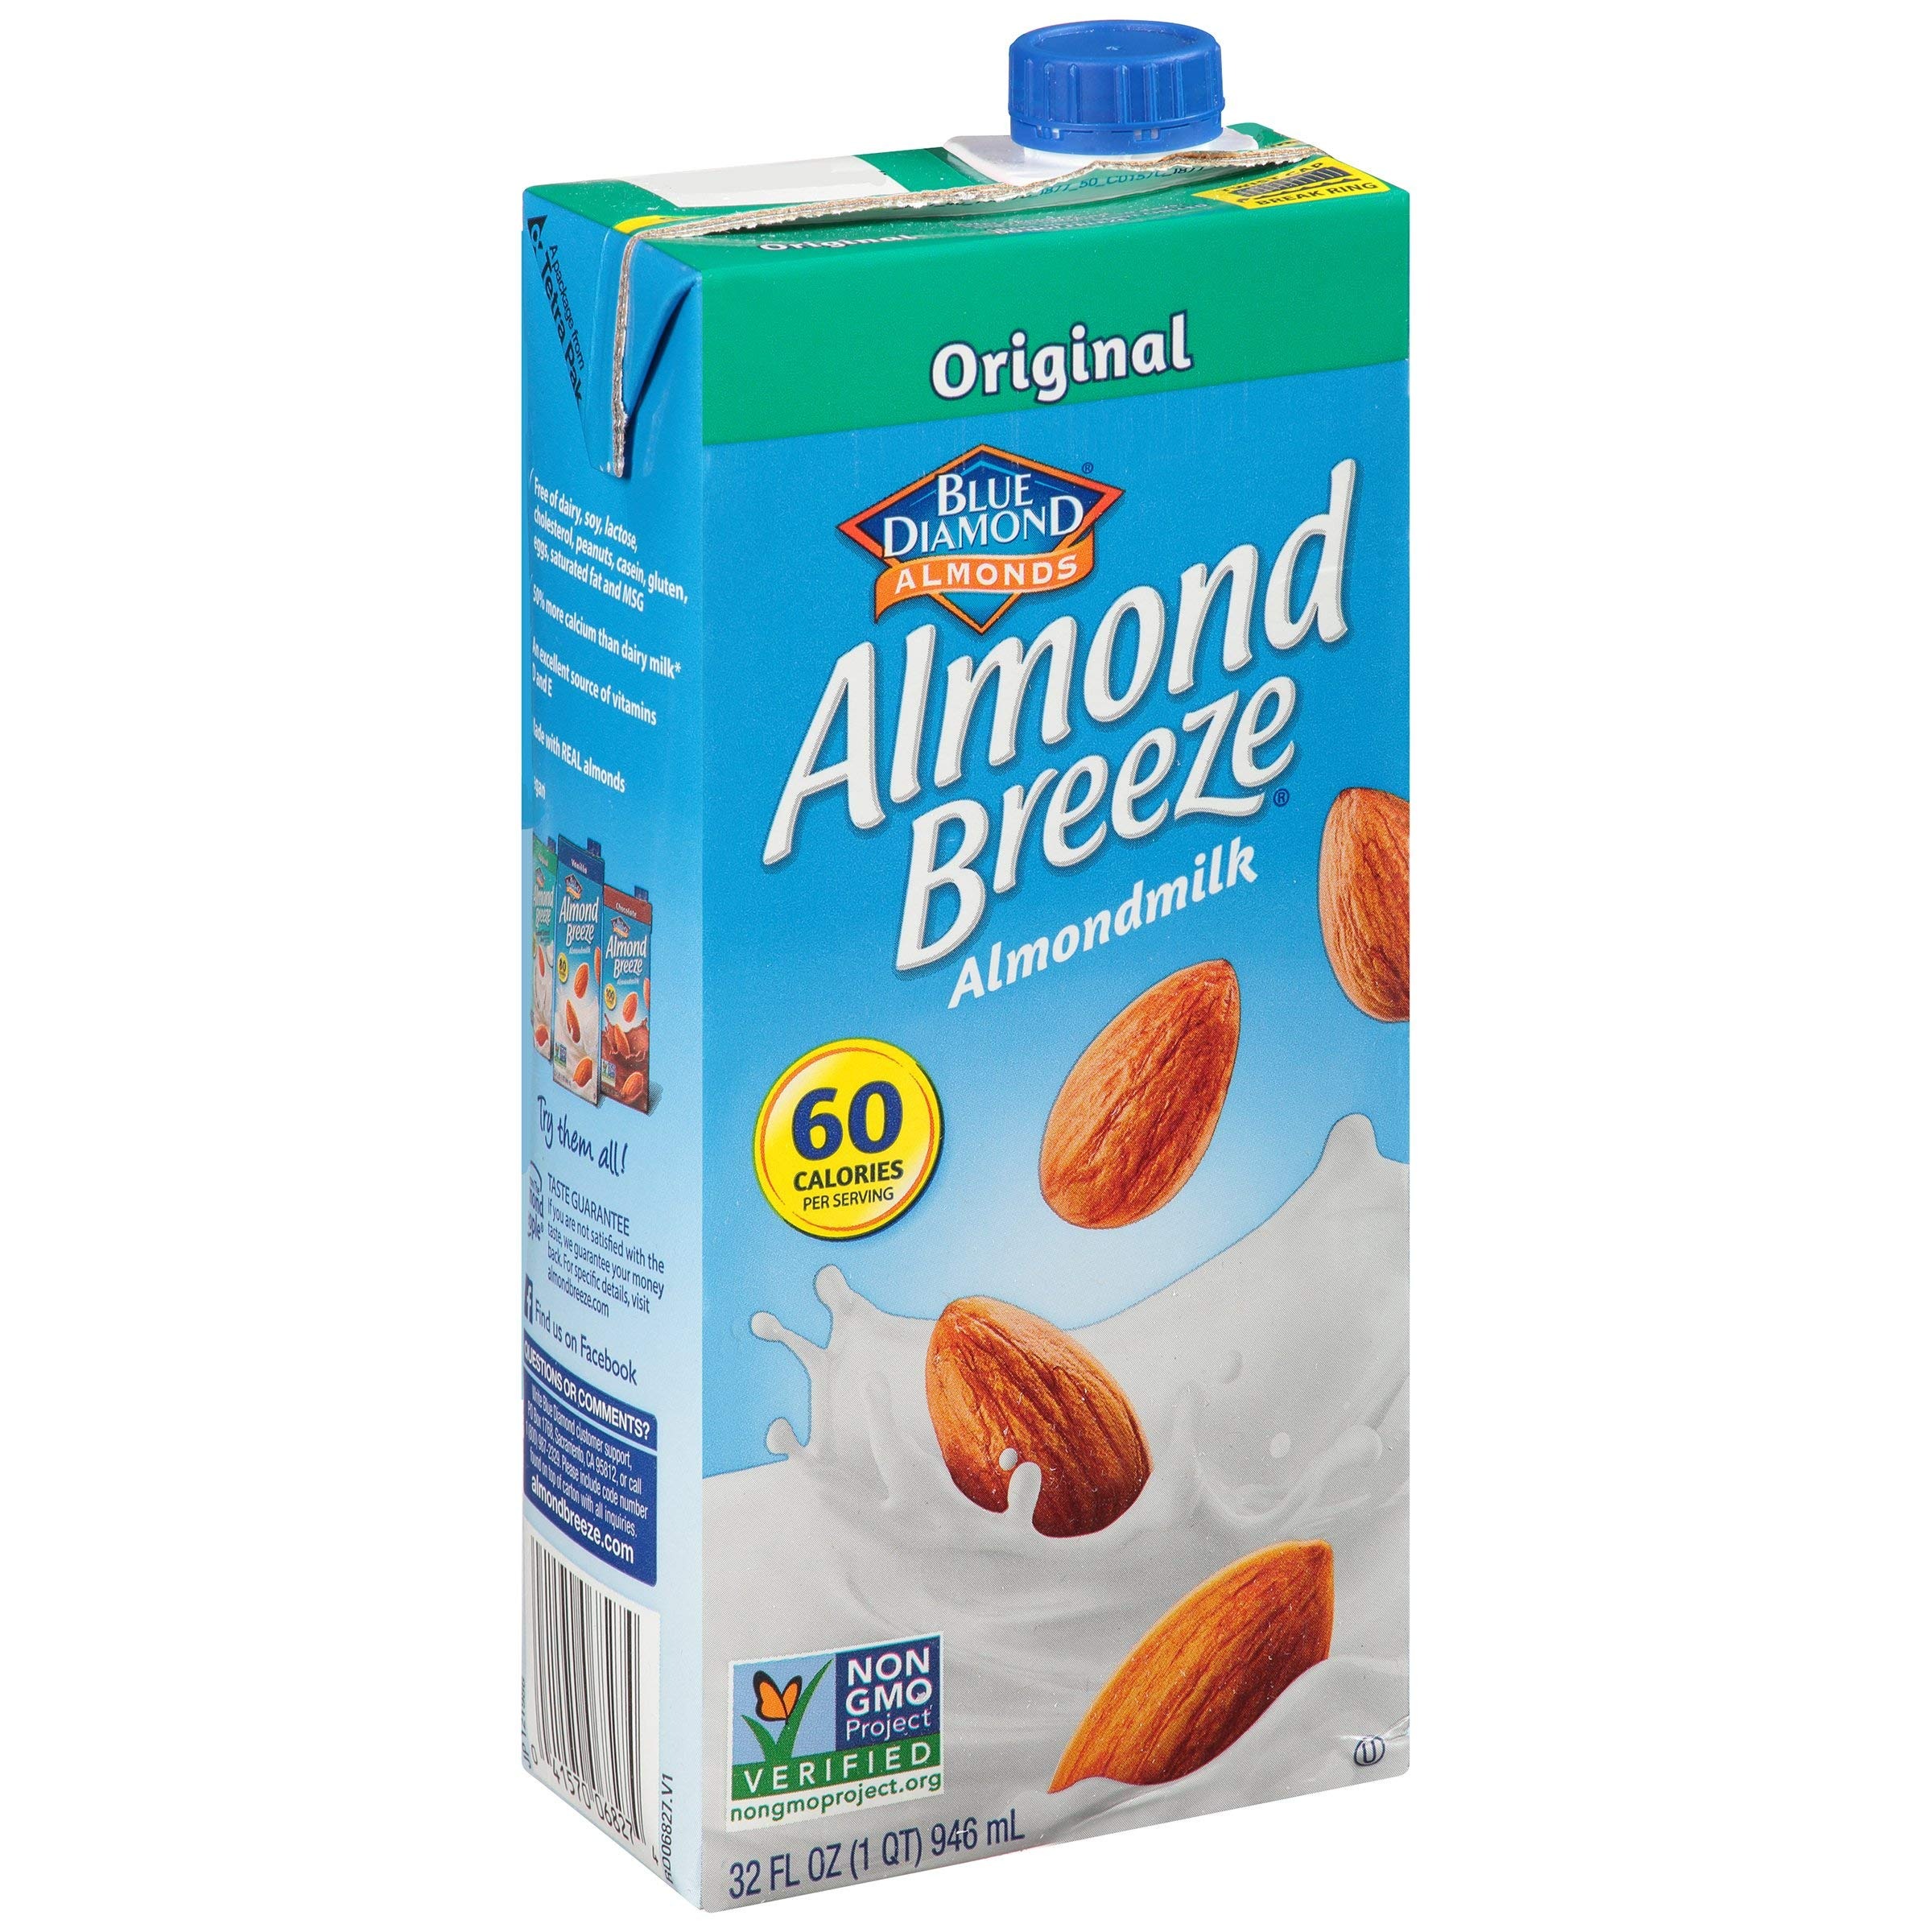
Item Name: Almond Breeze Original Beverage 32 oz--Pack of 12
Bullet Point 1: Almond Milk
Bullet Point 2: 32 ounces
Bullet Point 3: Pack of 12
Value: 384.0
Unit: Fl Oz

Price: 2.69